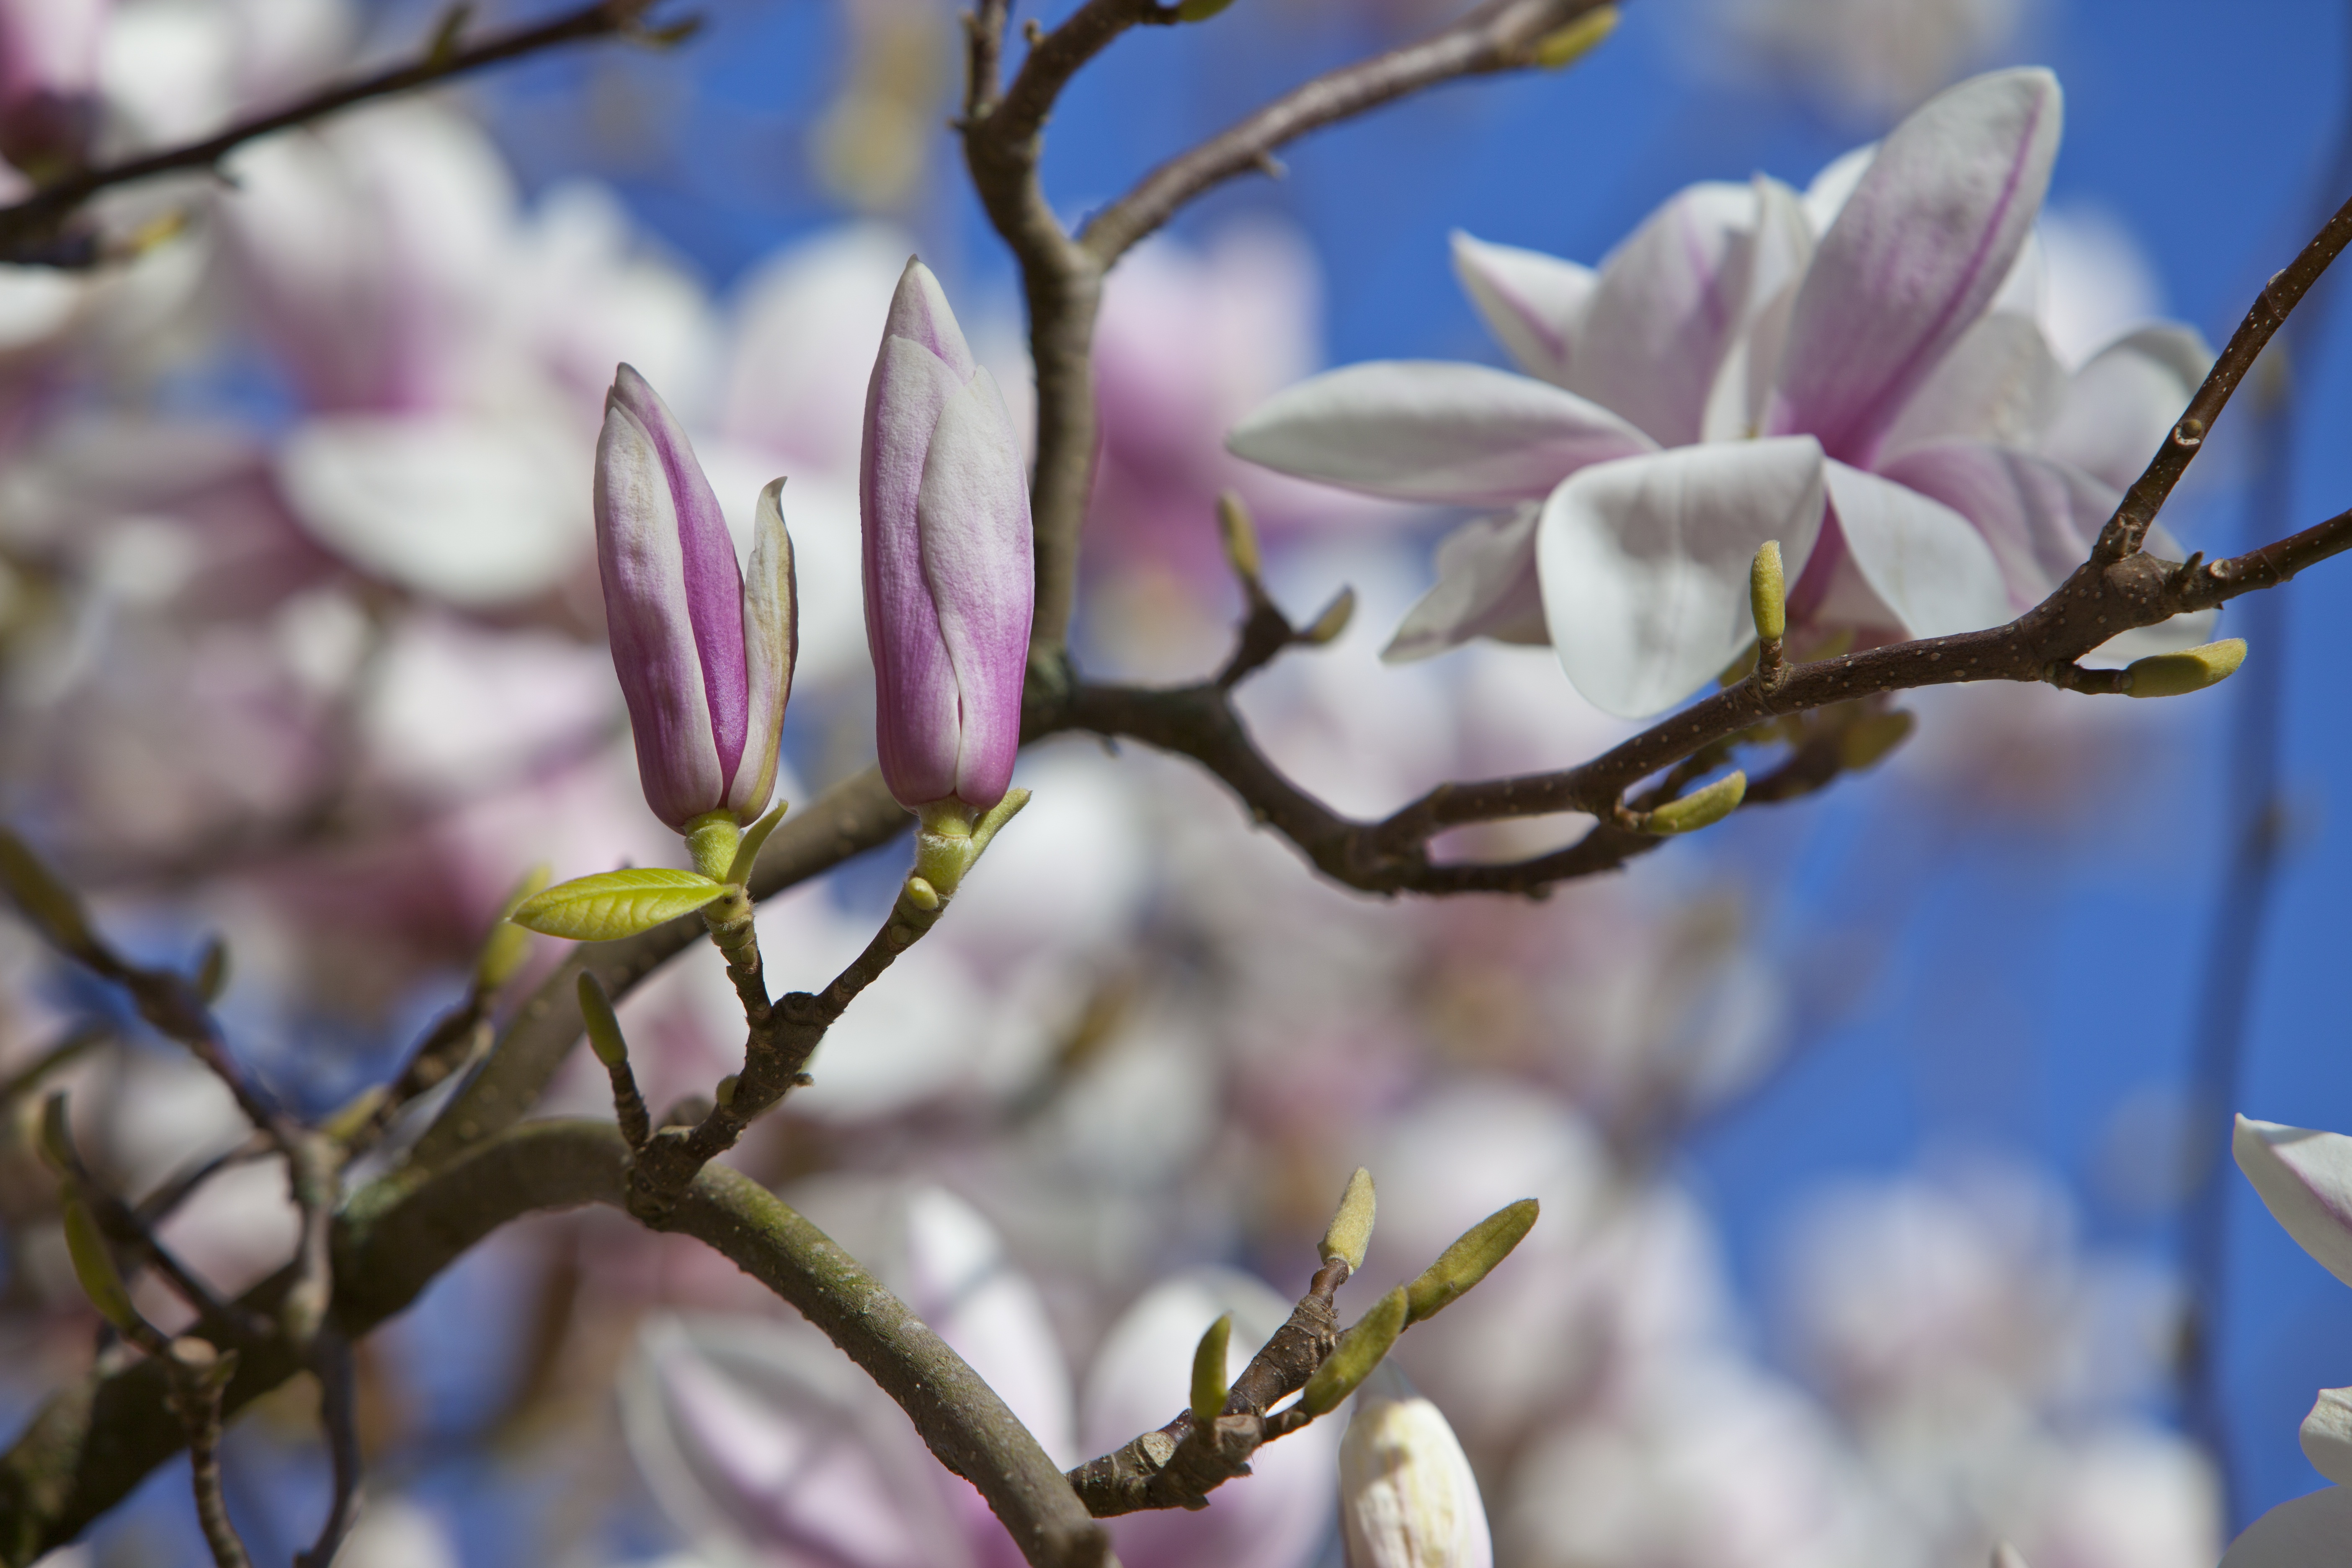
tree, nature, branch, blossom, plant, air, leaf, flower, purple, petal, spring, botany, blue, flora, season, shrub, magnolia, bud, macro photography, flowering plant, flower bud, land plant, magnolia family